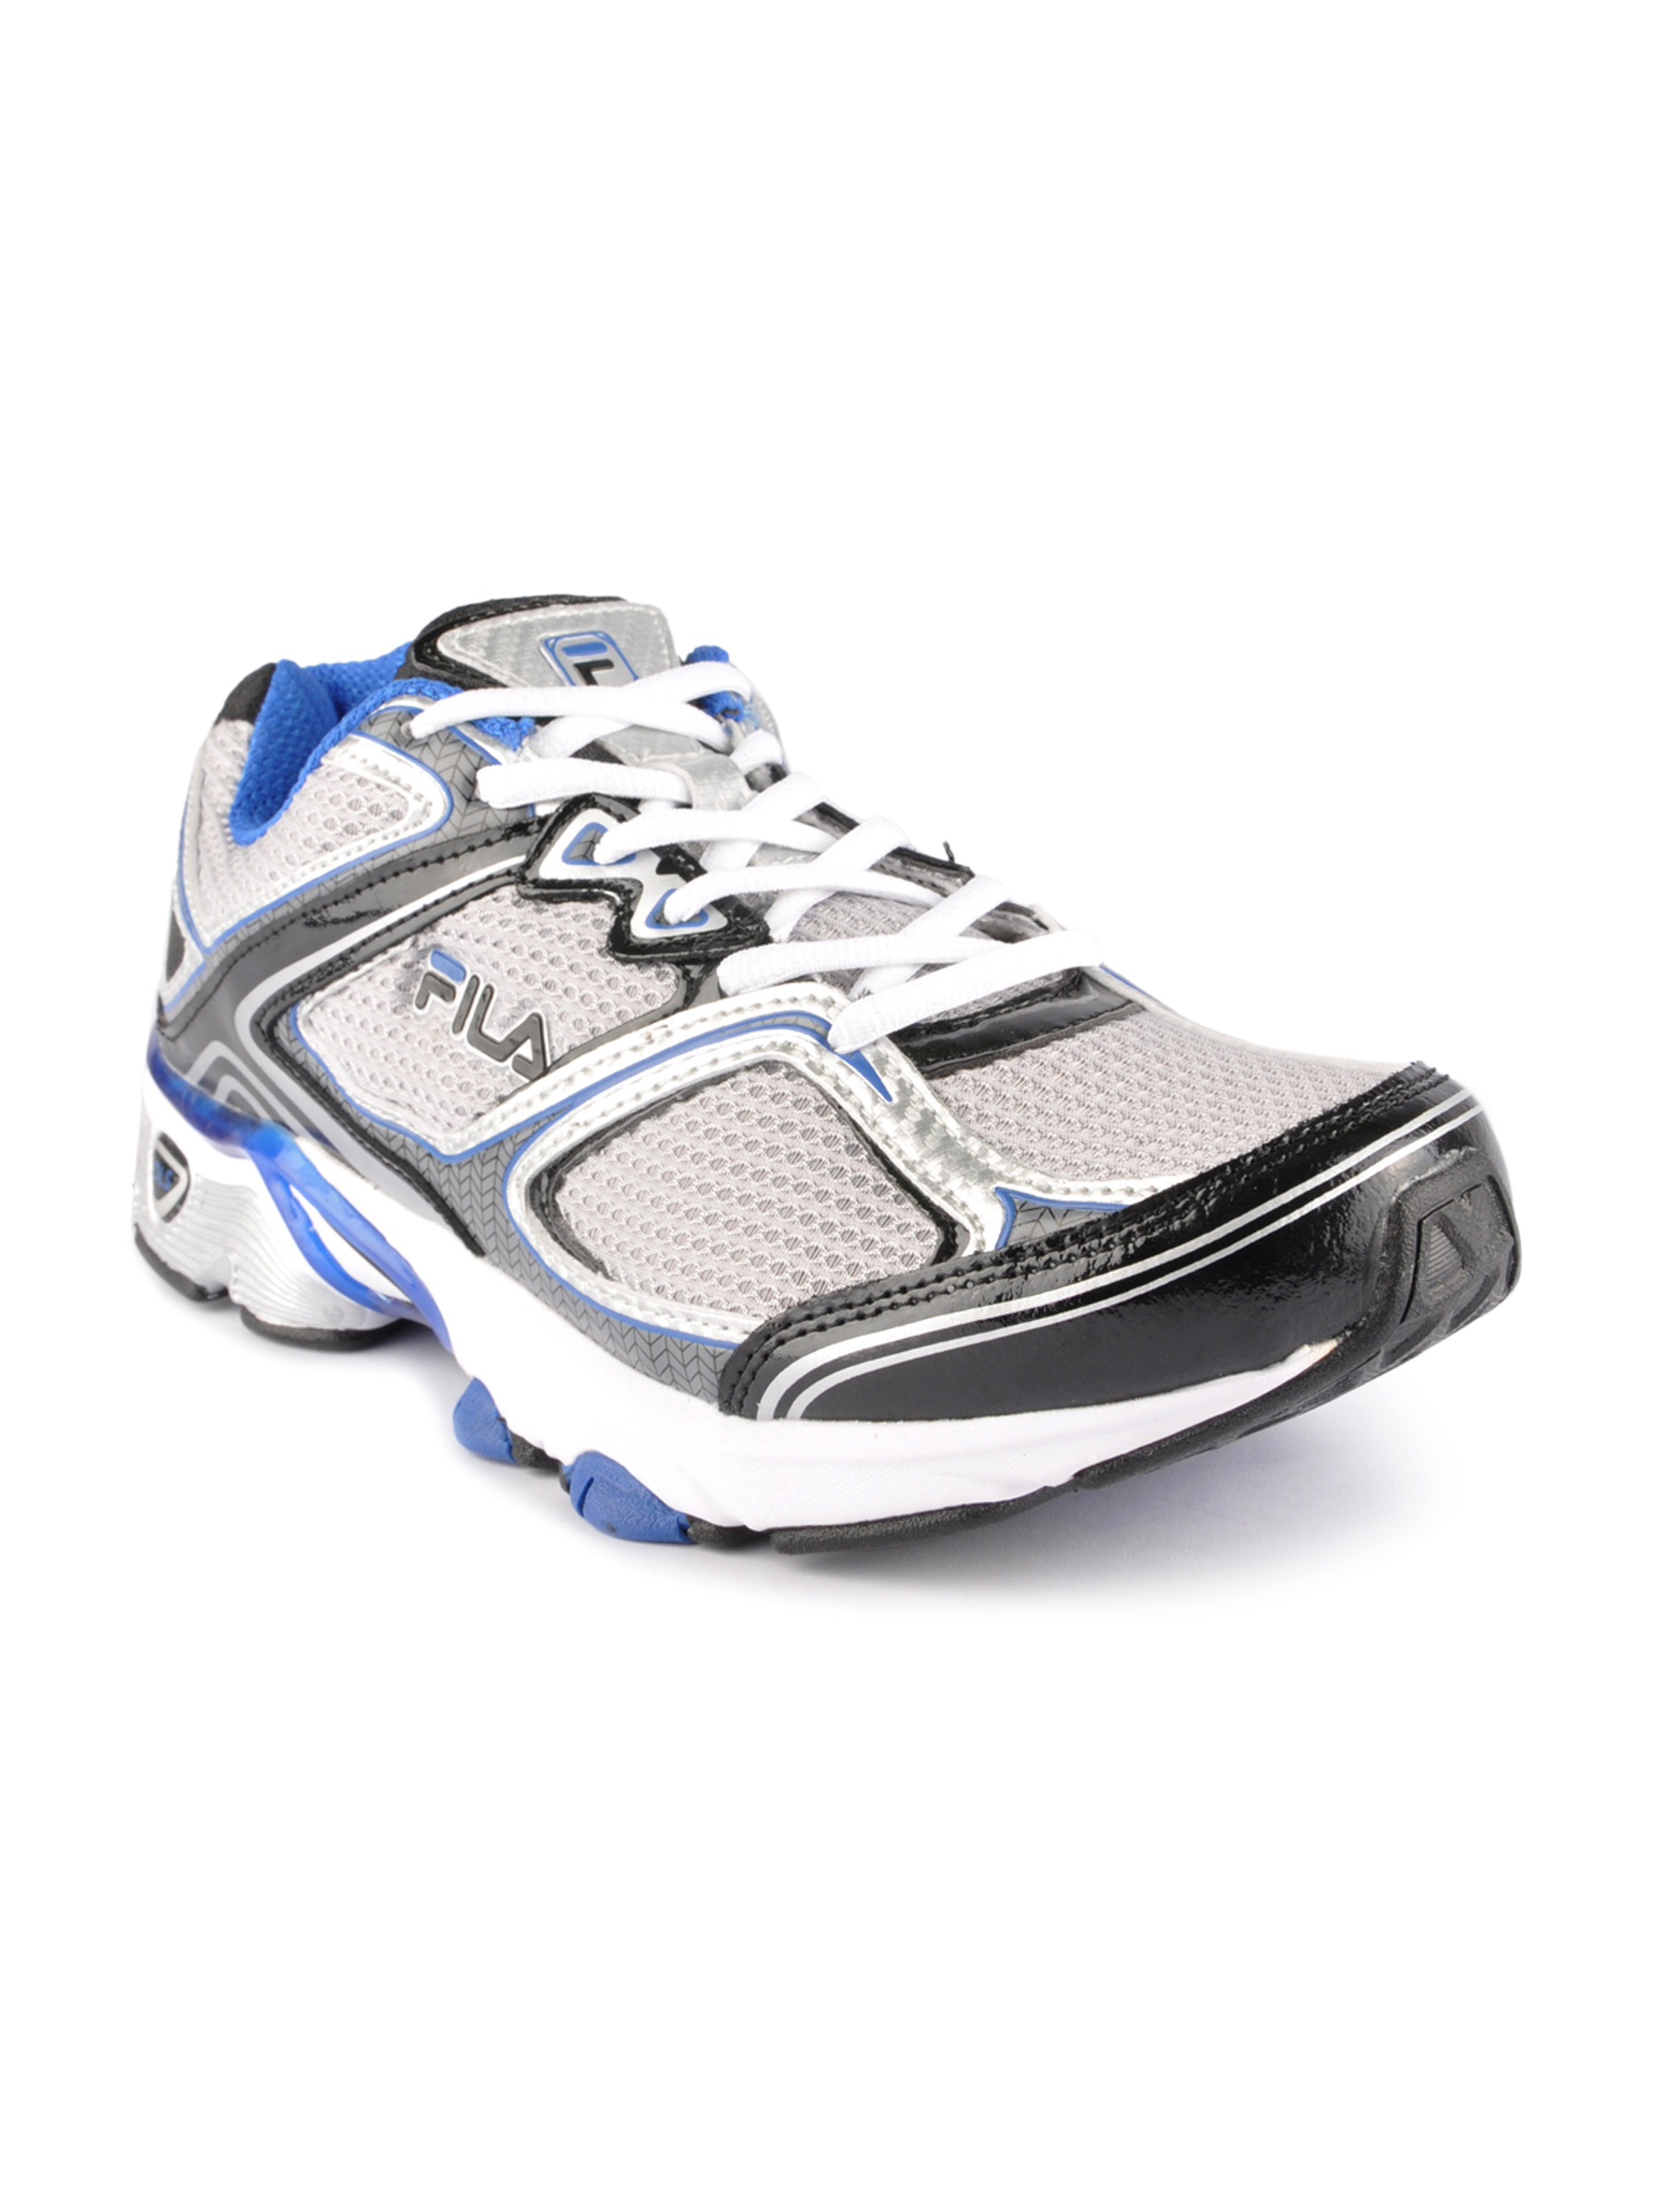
Fila Men Dls Maxim Silver Sports Shoes
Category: Footwear / Shoes / Sports Shoes
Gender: Men
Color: Silver
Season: Fall 2011
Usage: Sports